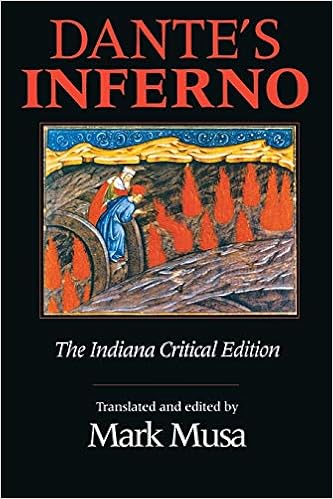
Dante's Inferno, The Indiana Critical Edition (Indiana Masterpiece Editions)
Category: Books
From Library Journal Musa (Italian, Indiana Univ.), who is noted for his translation of Dante's Vita Nuova, adds to the body of contemporary versions of the Inferno. Musa's verse translation is accurate but flattens Dante's poetry and diction; the translations of Ciardi, Mandelbaum, and, more recently, Robert Pinsky (LJ 11/1/93) are more satisfying as poetry. Furthermore, Musa's version does not include the original Italian. Of greater value are the author's detailed textual notes, bibliography of recent work on the Inferno, and collection of critical essays by the leading Dante scholars: Lawrence Baldassaro, Guy Raffa, Denise Heilbronn-Gaines, Amilcare Inannucci, Christopher Kleinhenz, Robert Hollander, Ricardo Quinones, Joan Ferrante, and John Welle. A convenient and accessible edition for academic collections.?T.L. Cooksey, Armstrong State Coll., Savannah, Ga.Copyright 1995 Reed Business Information, Inc.
Features: This new critical edition, including Mark Musa's classic translation, provides students with a clear, readable verse translation accompanied by ten innovative interpretations of Dante's masterpiece.